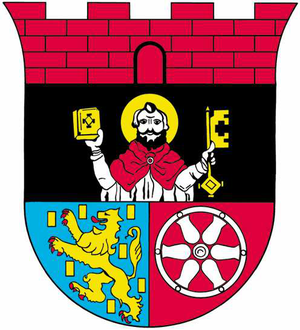
Hofheim am Taunus
Coat of arms of Hofheim am Taunus
Hofheim am Taunus er administrationsby i landkreisen Main-Taunus, i den tyske delstat Hessen.